Port of Caen

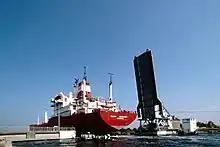

The Port of Caen (French: "Port de Caen)" is the harbour and port authority of the Norman city of Caen, France.